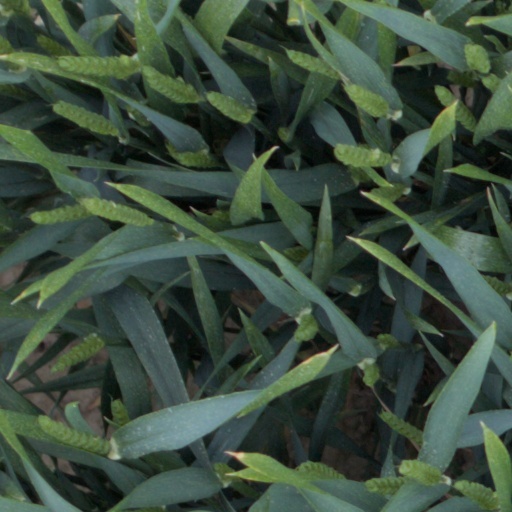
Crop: wheat